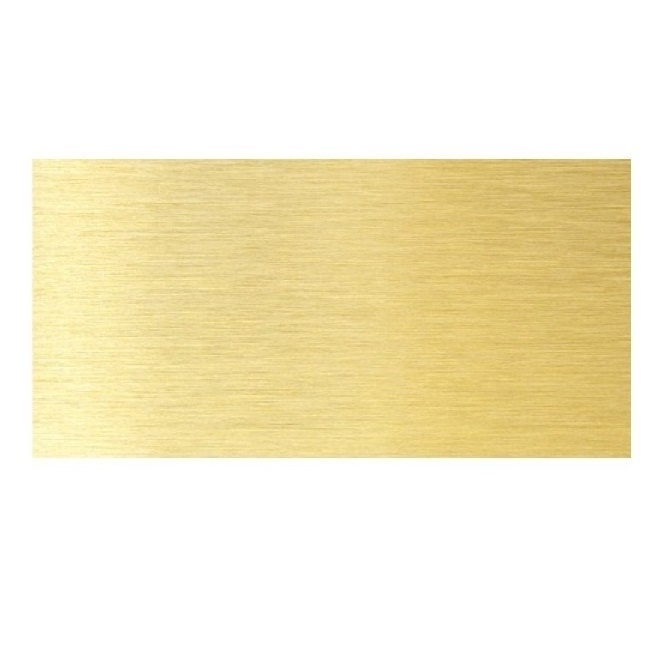
1002424 | SHM-0700-0100-0050-BR --- Brass Shim and Foil - 0.7x100x50 mm - Brass
Brand: MBA
Base Category: Shim and Foil - Brass Top Level Category: Shim and Foil - Brass Product Details Thickness (t): 0.700mm + 0.040 / - 0.040 (0.700mm is 0.028 in.) Brass Thickness (t): 0.700mm + 0.040 / - 0.040 (0.700mm is 0.028 in.) Width (w): 100.0mm +/- 0.3 (100.0mm is 3.937 in.) Length (l): 50.0mm + 0.3 / - 0.3 (50.0mm is 1.969 in.) Pack Size: Single Sheet Hardness: C2801P / C2680P Brand: MBA Country of Origin: JP Product Compliance and Data Full Data Sheet RoHs Statement Reach Statement CoC Information Similar to Misumi TB50-100-07 TB5010007 We offer equivalents to many brands including Anderton, Barden, Berg, Designatronics, EZO, ISC, Koyo, Myonic, NMB, Nordex, NSK, Ondrives, Reid Industrial, RMB, SDP-SI, Seeger, SKF, and more.
Category: Hardware > Hardware Accessories > Hardware Fasteners